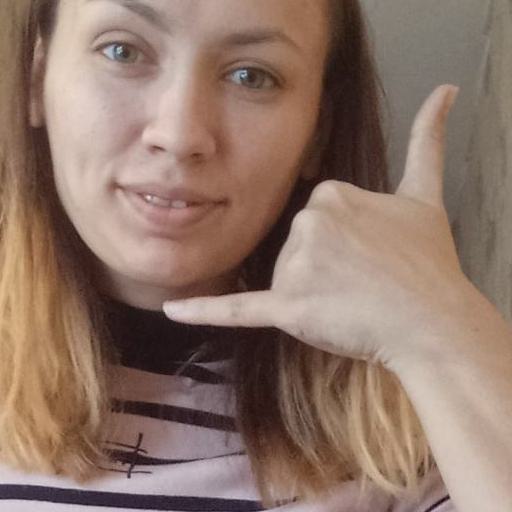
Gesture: call